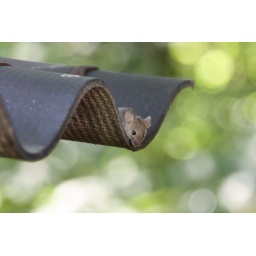
The mouse of the roof of a small house in the forest.